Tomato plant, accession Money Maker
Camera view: bottom (45 deg); turntable rotation: 0 degrees
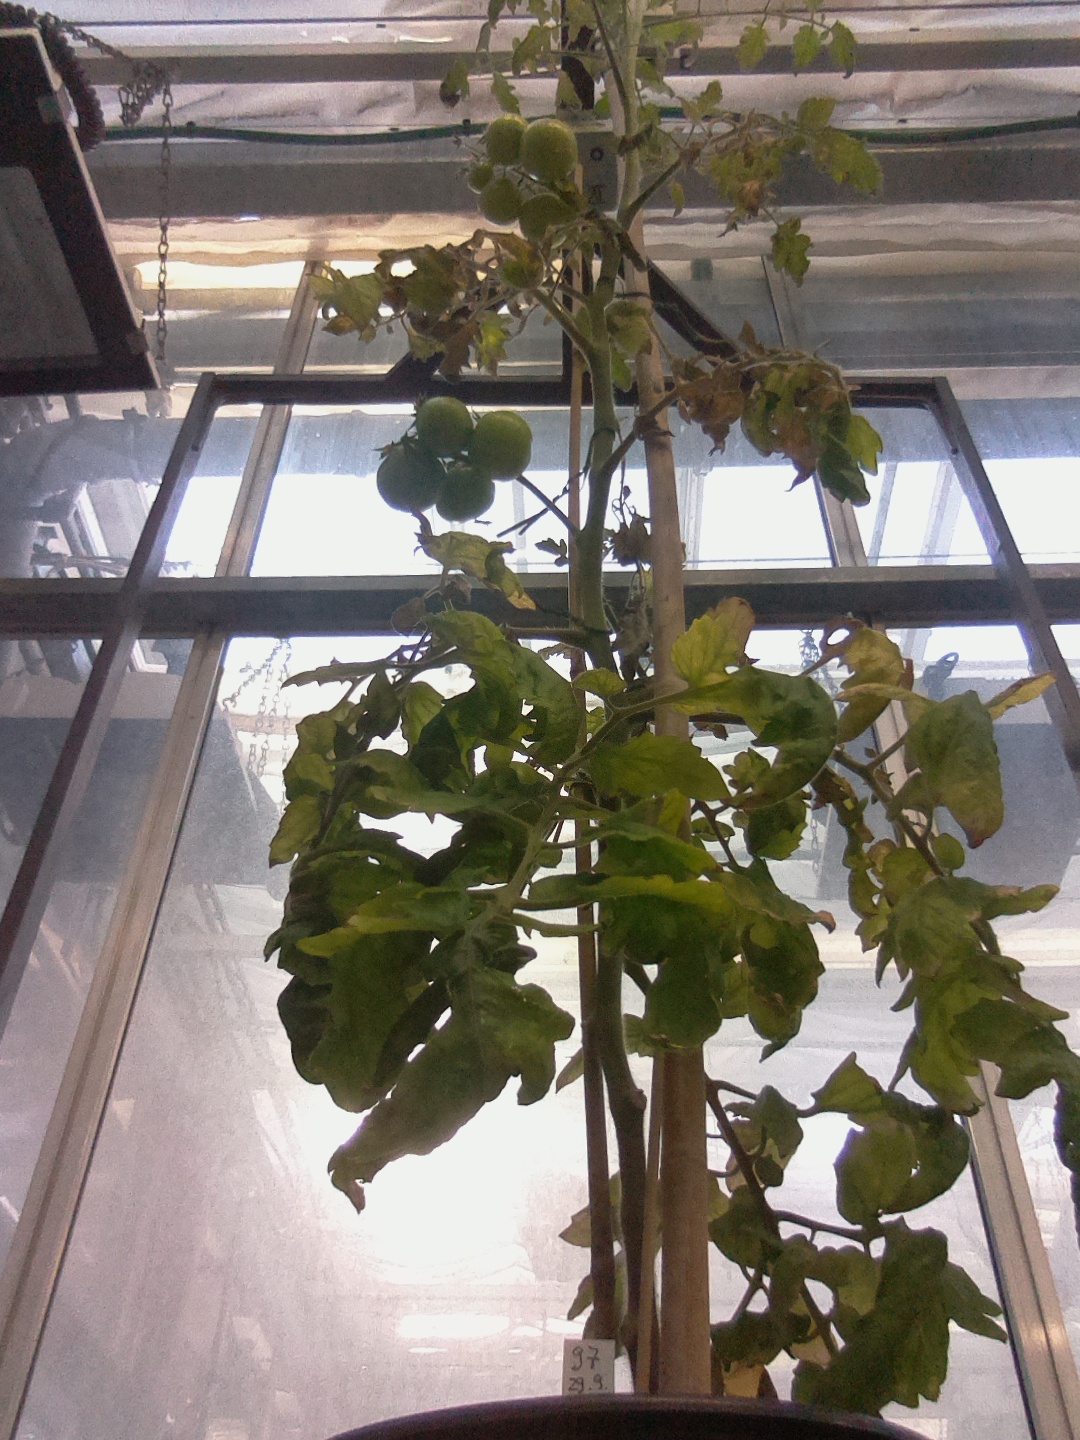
BBCH growth stage 79: 90% -100% of final fruit size